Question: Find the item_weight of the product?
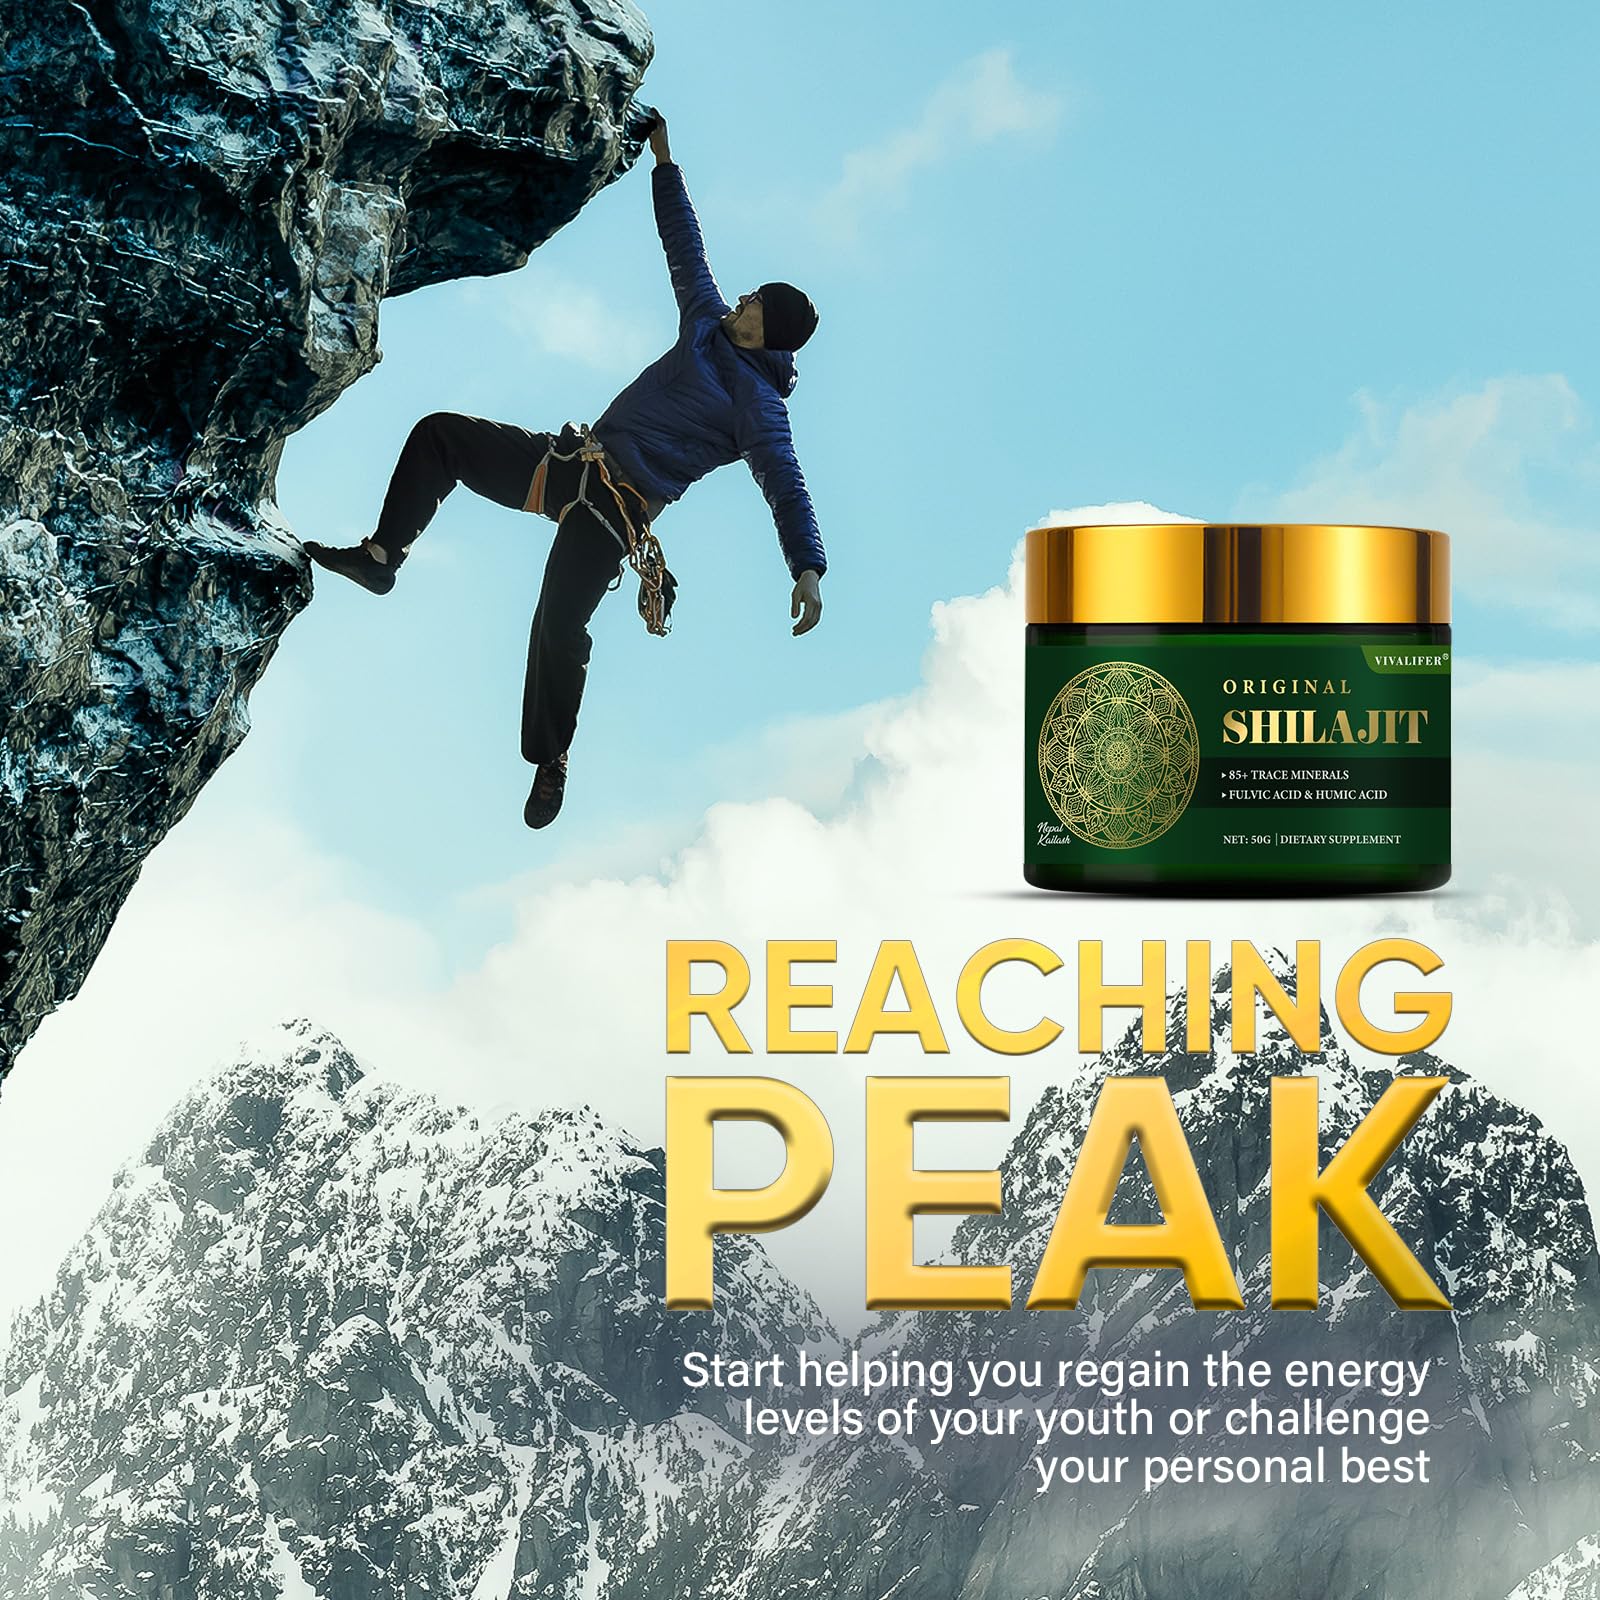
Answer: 50.0 gram